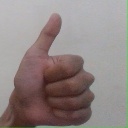
अक्षर: थ